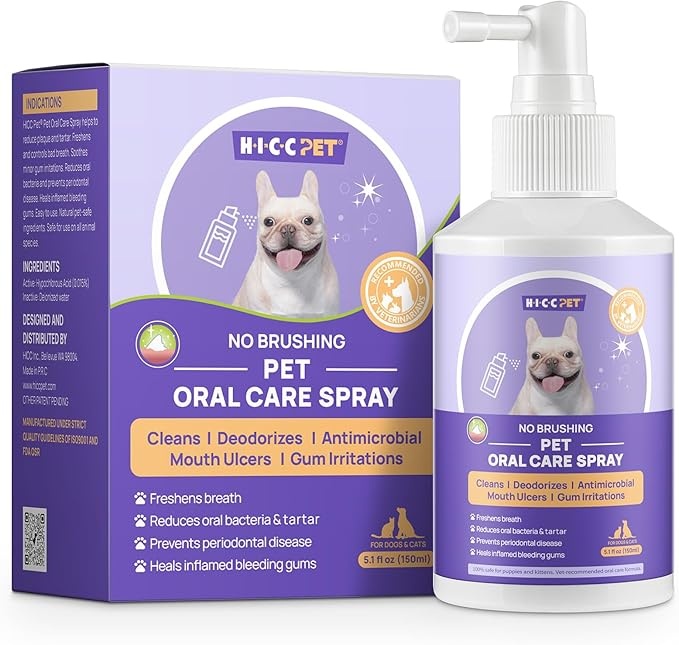
HICC PET Dog Dental Care Spray, Vet-Recommended Dog Breath Freshener, Soothing Bad Breath Caused by Plaque and Red Gums for Dogs & Cats, Dog Gingivitis Treatment and Prevent Oral Infections, 5.1 Fl Oz
About This Freshen Breath and Relieve Periodontal Inflammation. Effectively eliminates bad breath caused by plaque and tartar build-up, relieves gum redness and periodontal disease, helps dog gingivitis treatment and prevents oral infections. Use it every day to protect your pet's healthy mouth and make fresh breath for dogs. Mild and Safe Ingredients. Formulated with a gentle lickable formula, the core ingredient is hypochlorous acid (0.015%), which is found in the white blood cells of all mammals and is a natural tool against foreign bodies. No-stinging, non-caustic, safe if licked or ingested, no need to worry about the loss of effect caused by licking. Easy to use without brushing. Say goodbye to the hassle of brushing your teeth, just one spray can deeply freshen your mouth. Our dog breath spray has an extended nozzle unlike others, which can squirt into the deep gums to help remove odor and soothe inflammation for pets that don't cooperate with brushing. Fast-Acting. Quickly freshen breath and reduce dog gum disease treatment. Remove plaque in a 2-minute contact time. Reduce mild dental tartar and dog bad breath treatment. Improve gum condition and oral environment, suppress unpleasant odors from the source. It is a must-have dog/cat breath freshener spray for pet families. Daily Necessity. Whether after feeding or in travel, our portable pet dental spray could easily support oral health and prevent dental disease. Ideal as dog/cat oral care. Dog teeth cleaning/ cleaner spray for dogs. Use dog teeth brushing kit daily to help your pet have a fresher smile.
Brand: HICCPET
Category: Animals & Pet Supplies > Pet Supplies > Pet Oral Care Supplies > Dental Sprays